Healthcare in Senegal

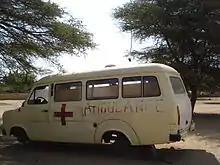
Ambulance in Agnam-Goly, 2006

Often, distance from health care facilities, rough roads, and improper means of transportation limit healthcare access in Senegal. For 80.5% of households, the poorly equipped health post is the only accessible health facility in an average distance of 4.3 kilometers. The closest high-level provider (i.e. a hospital) is located, on average, 20& km away from the village of the household. The improvement in the accessibility of health facilities through better road quality and better means of transport will have a positive effect on health care utilization. Because of extreme distances and environmental conditions, such as muddy roads, only 32% of rural households have regular access to a health center and thereby access to a medical doctor. There are two times more unpaved roads in Senegal than there are paved roads. Often, there is trouble with transportation and vehicles in that non-governmental organizations, or NGOs, may not have a large enough fleet, or vehicles are inappropriate for terrain and dirt roads. Some health centers have ambulances, but there is no plan for vehicle maintenance and replacement. Additionally, there are issues with the transportation of sick, pregnant women; if ambulances are not available, horse-drawn trailers may also be effective. The most effective avenue is to improve the mobility of health care providers rather than solely focusing on improving the mobility of rural populations, which requires far less structural support and funding than does providing transportation for every household.